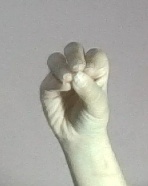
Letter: ha